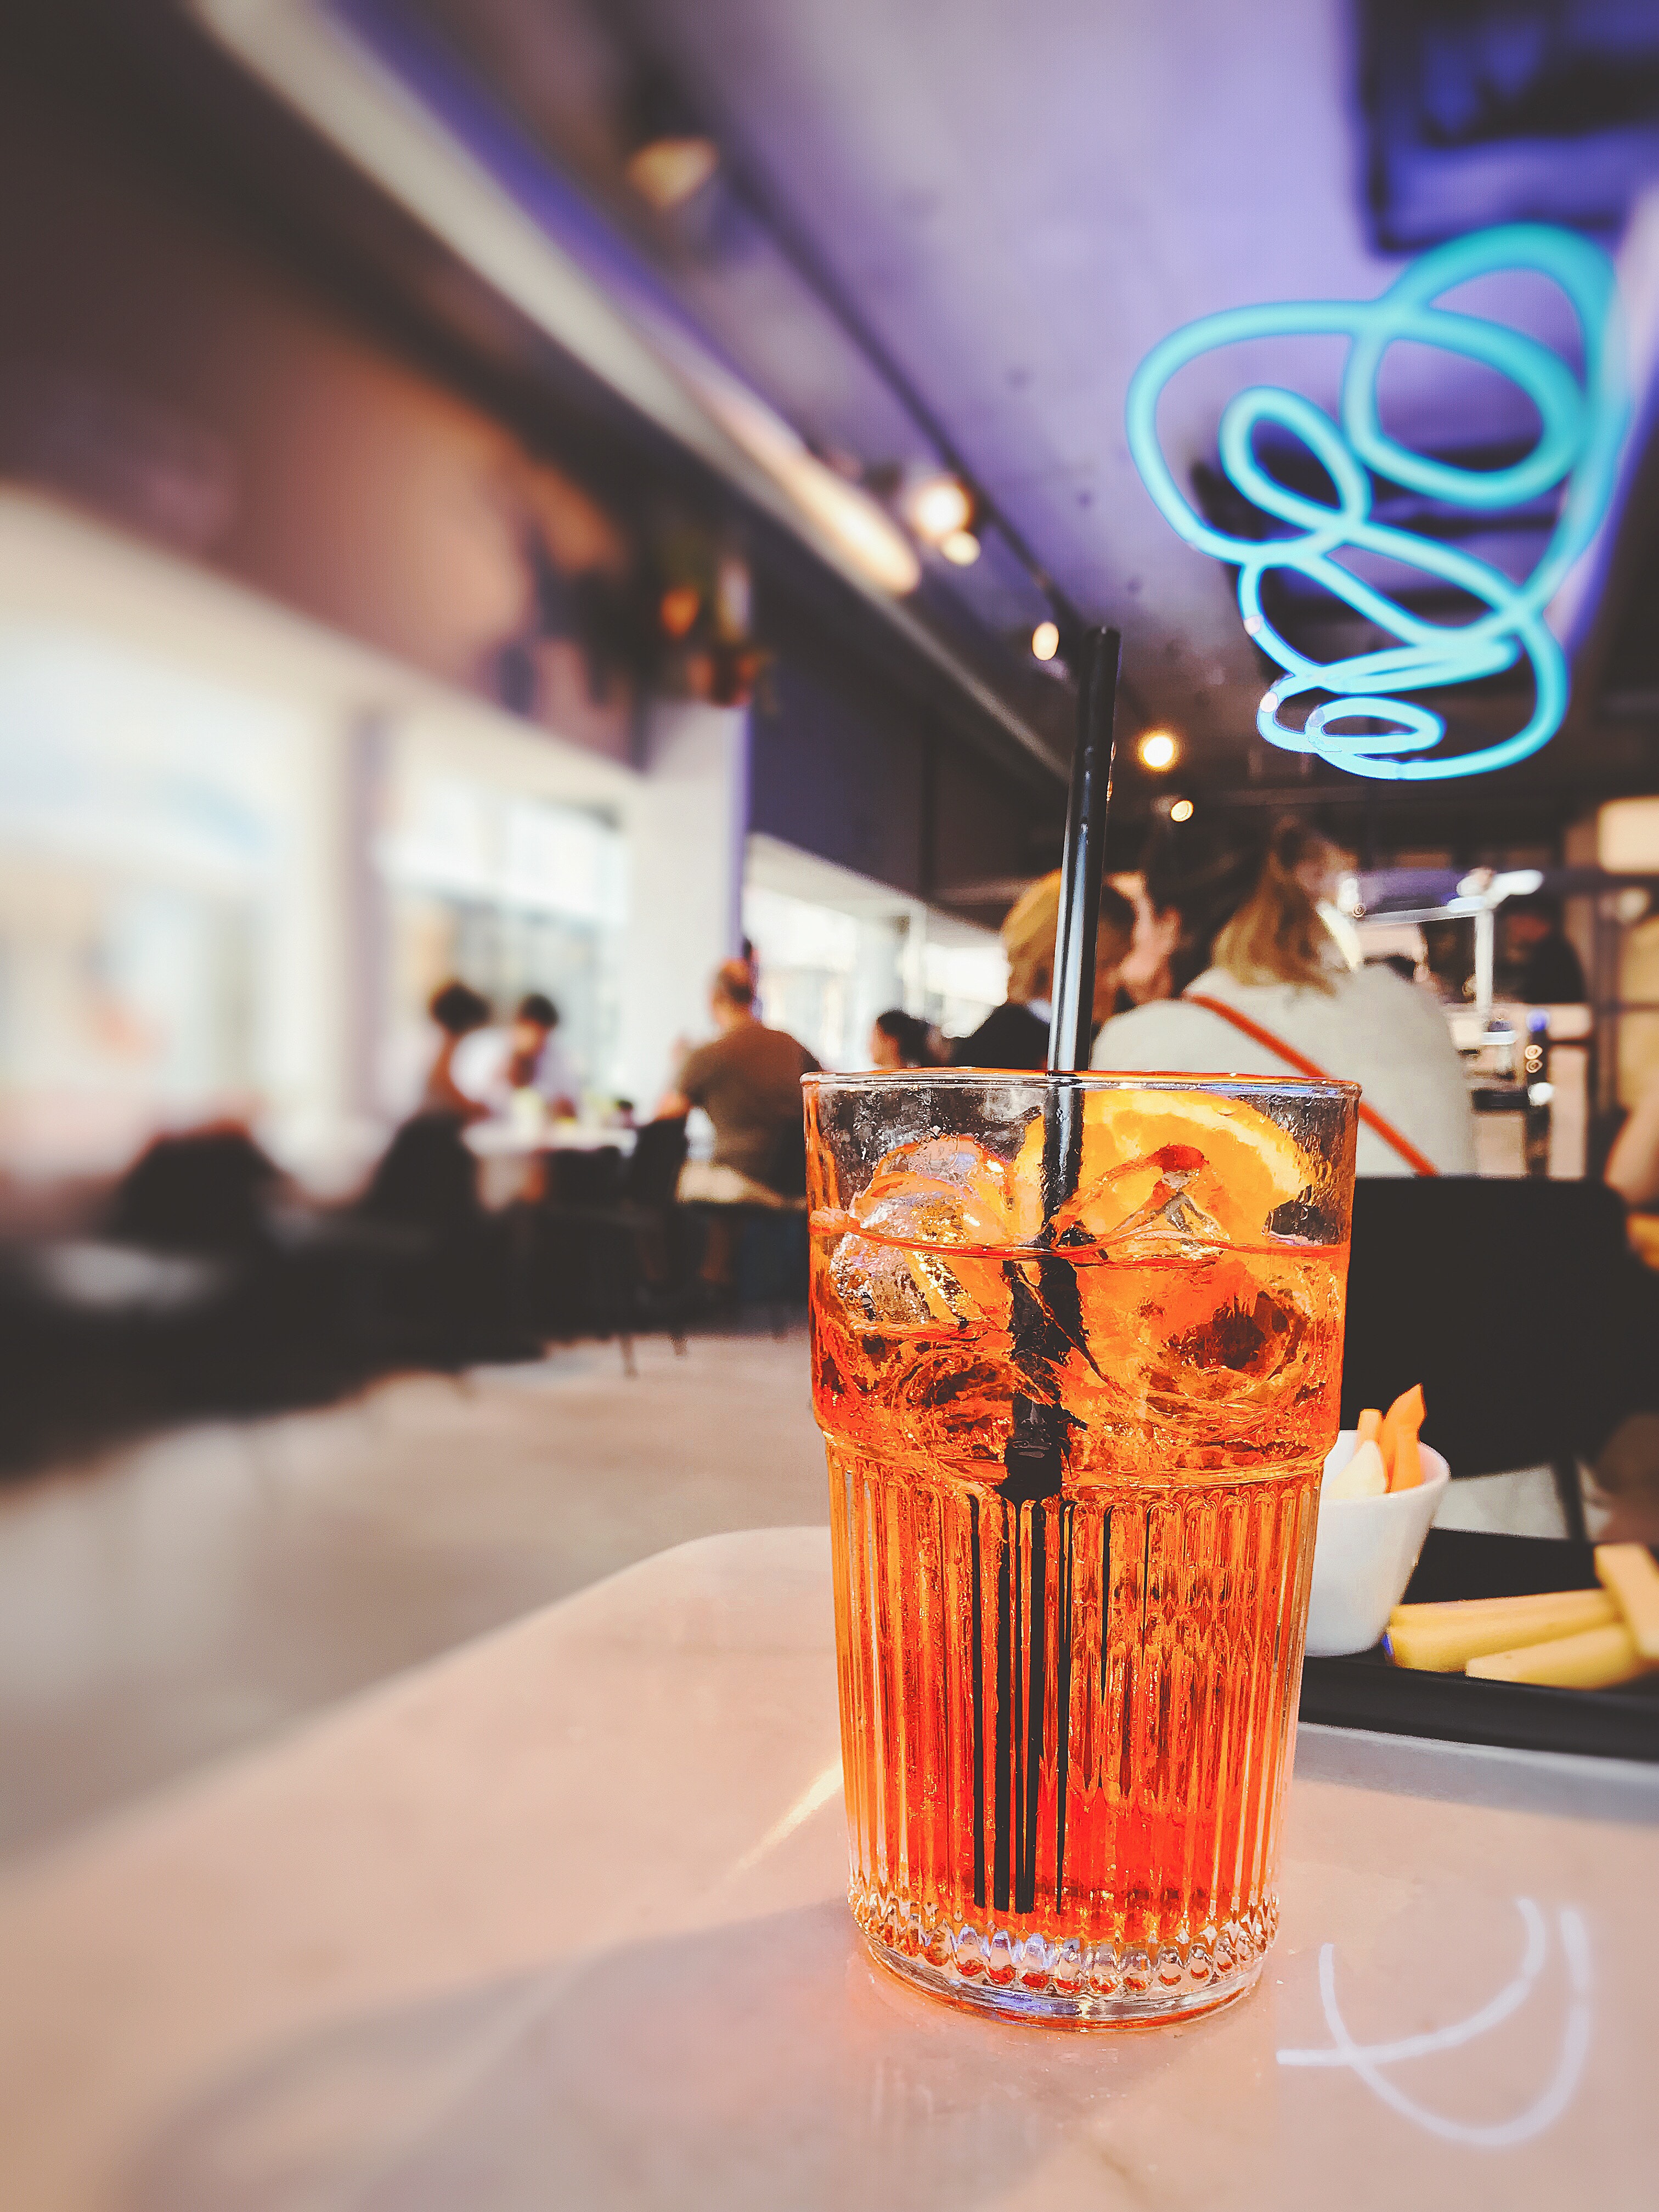
drink, mai tai, liqueur, alcoholic beverage, distilled beverage, spritz, non alcoholic beverage, punch, cocktail, zombie, food, Pimm's, aperitif, cuba libre, iced tea, italian soda